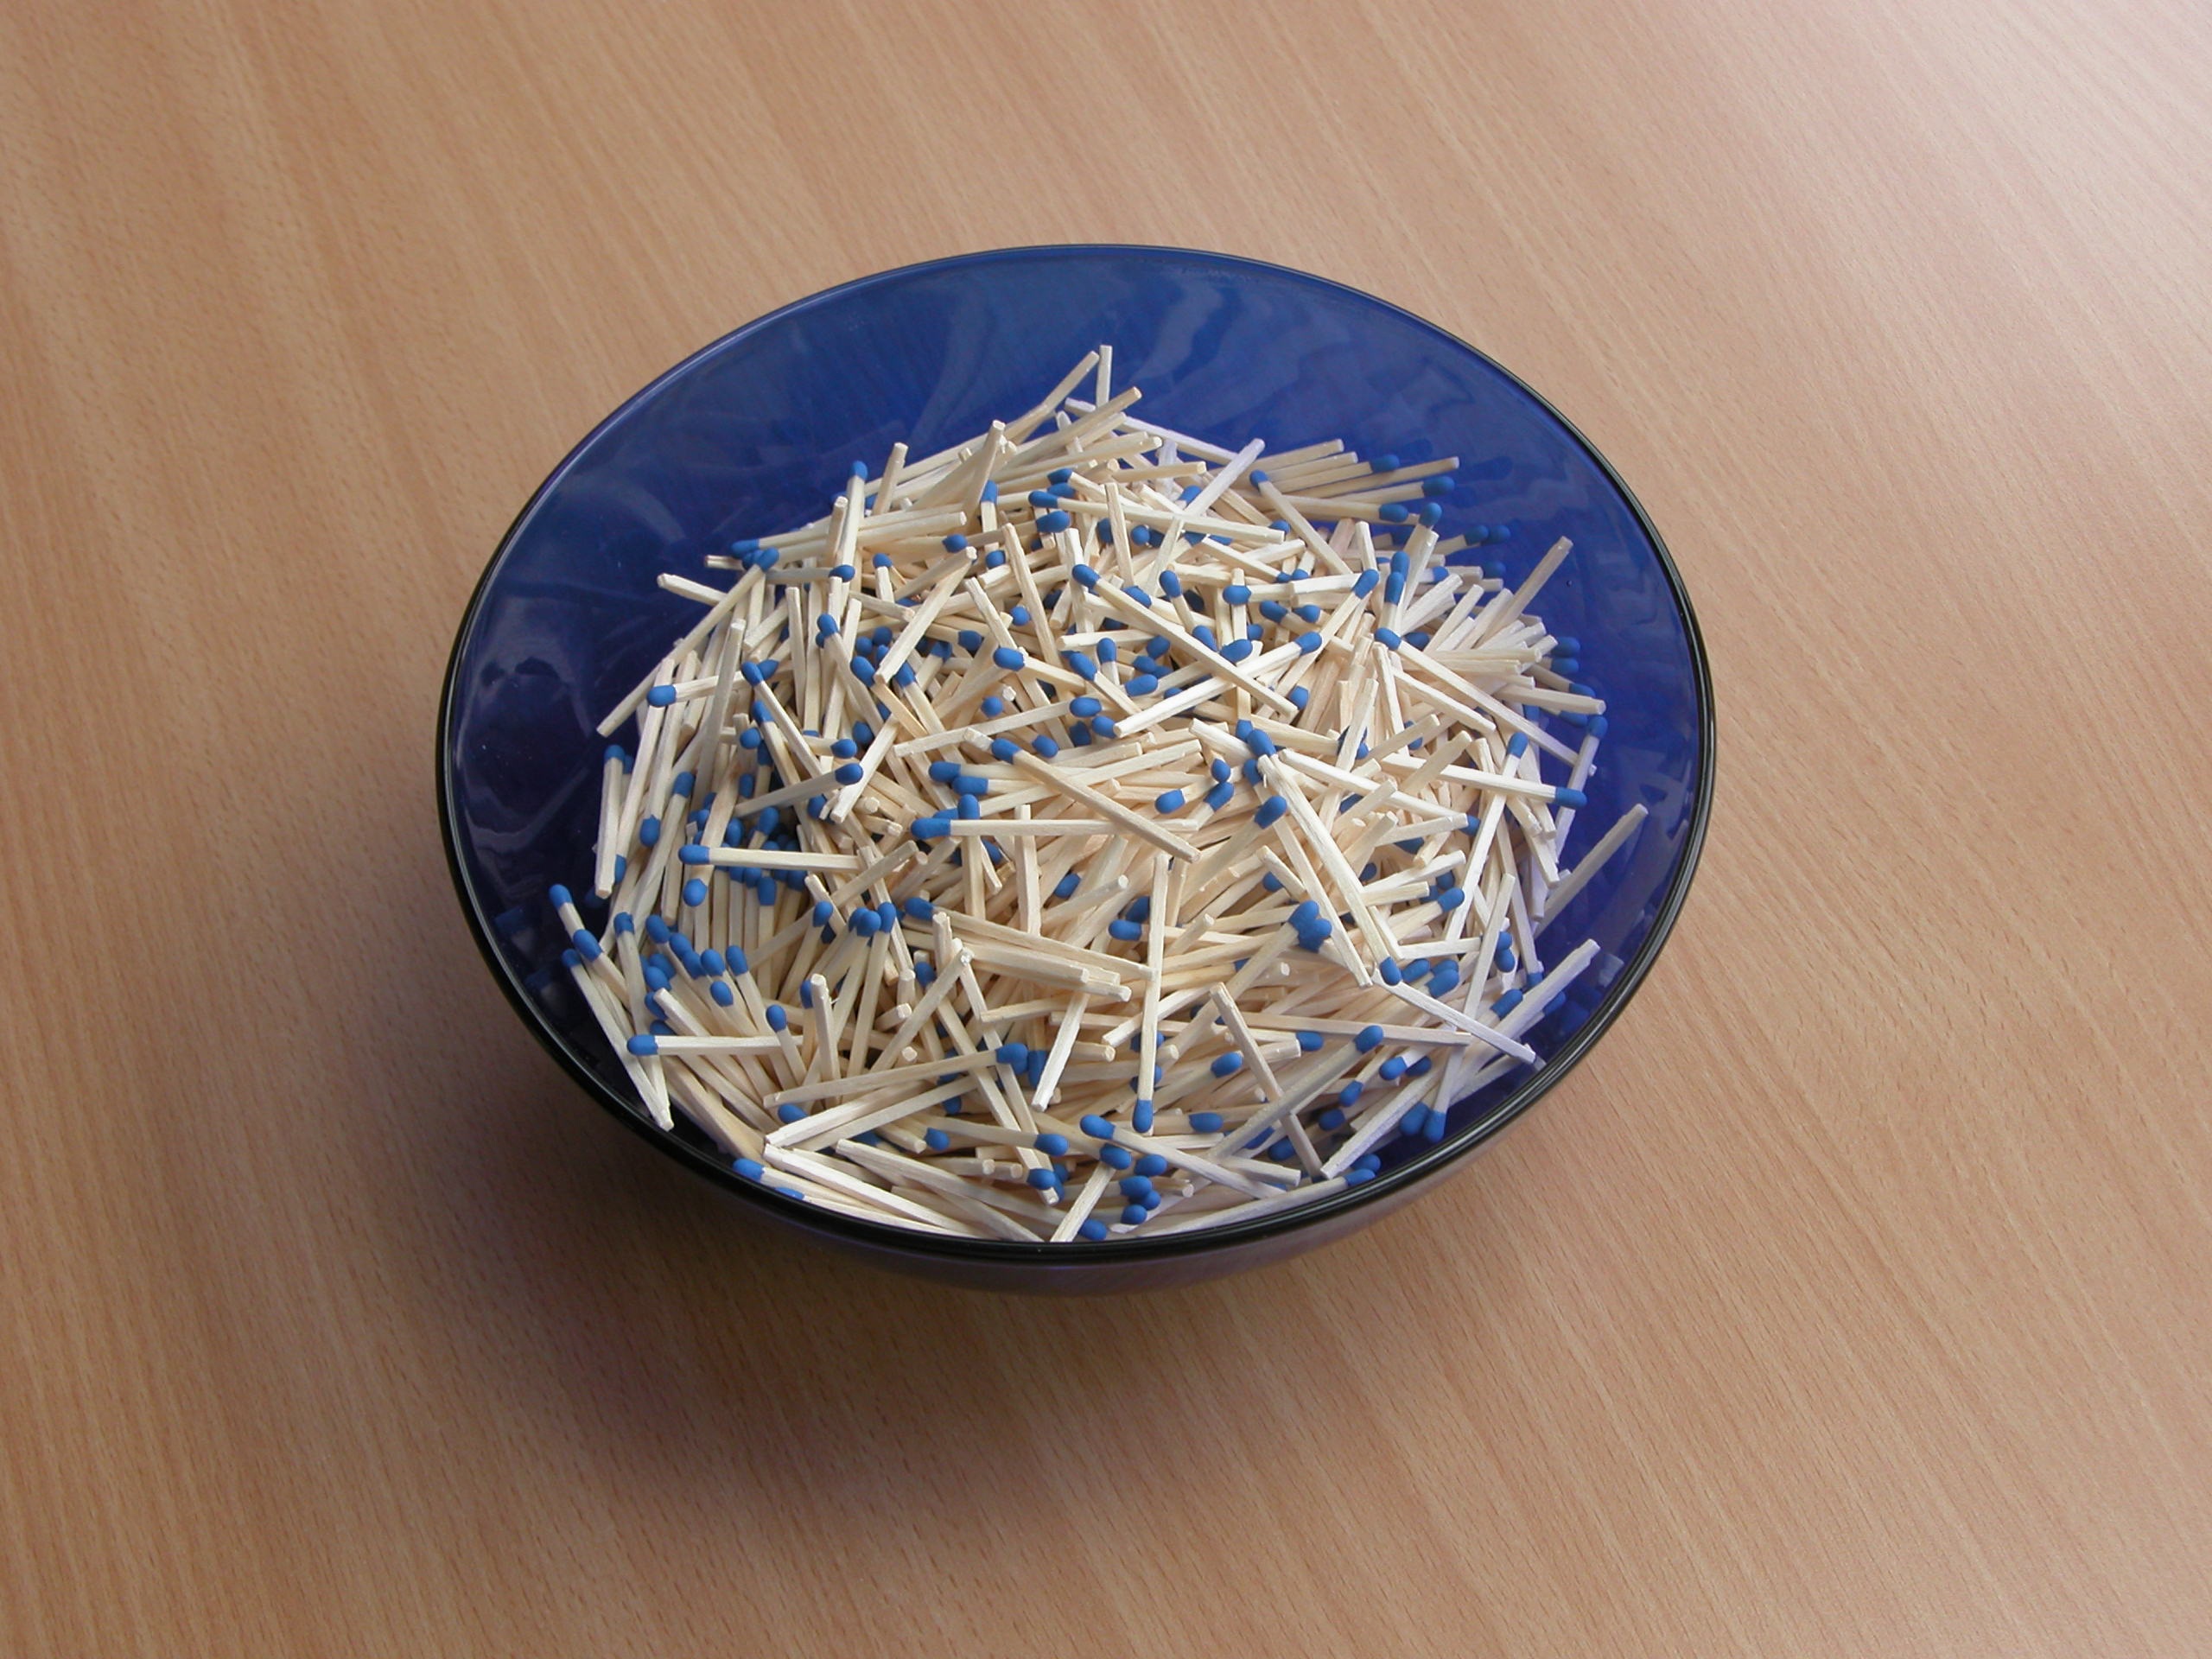
wood, jewellery, art, match, sulfur, fashion accessory